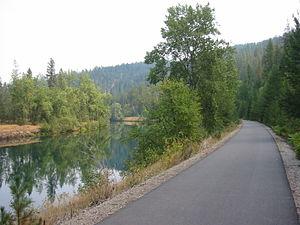
La Coeur d'Alene est un cours d'eau de l'État de l'Idaho aux États-Unis. Après s'être jeté dans le lac Coeur d'Alene, le cours d'eau devient la Spokane, un affluent du fleuve Columbia.